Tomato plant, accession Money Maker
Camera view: horizontal (90 deg, fisheye); turntable rotation: 300 degrees
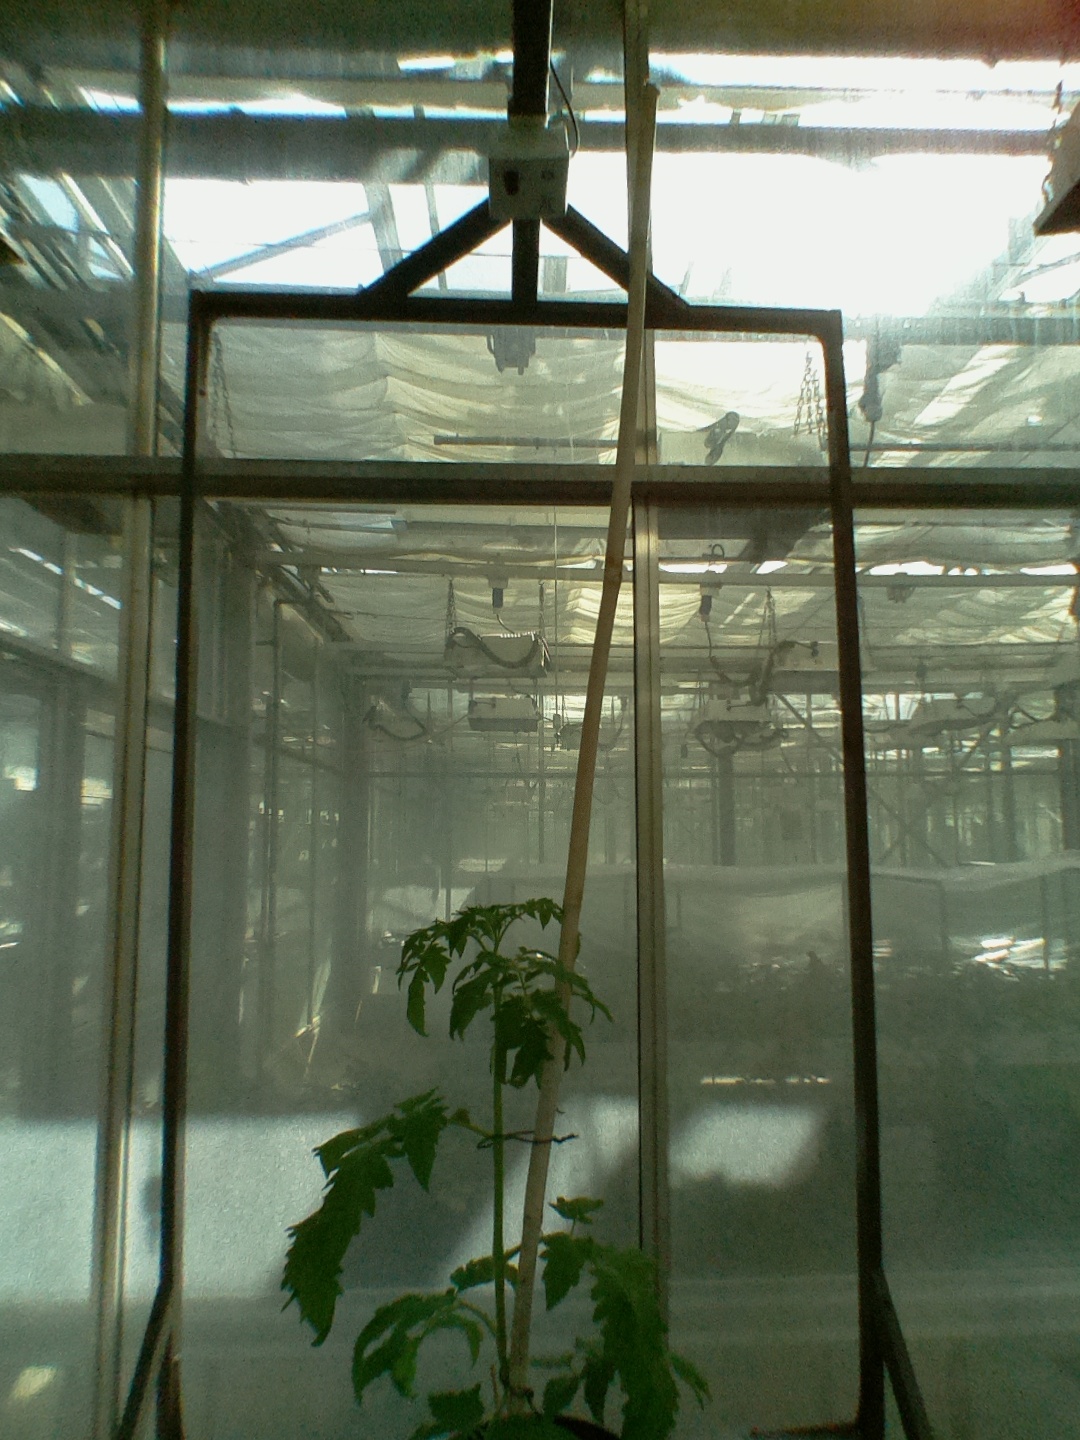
BBCH growth stage 14: 8 of true leaves visible